What Dreams May Come (film)

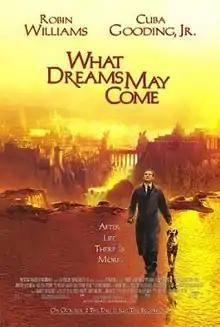
Theatrical release poster

What Dreams May Come is a 1998 American fantasy drama film directed by Vincent Ward and adapted by Ronald Bass from the 1978 novel by Richard Matheson. Starring Robin Williams, Annabella Sciorra and Cuba Gooding Jr., it won the Academy Award for Best Visual Effects and the Art Directors Guild Award for Excellence in Production Design. It was also nominated for the Academy Award for Best Art Direction. The title is from a line in "Hamlet"s "To be, or not to be" soliloquy. The film received mixed reviews, with praise for its scenery but criticism for the plot. It was a box-office bomb, grossing only $75.4 million against a budget of $85‒90 million.